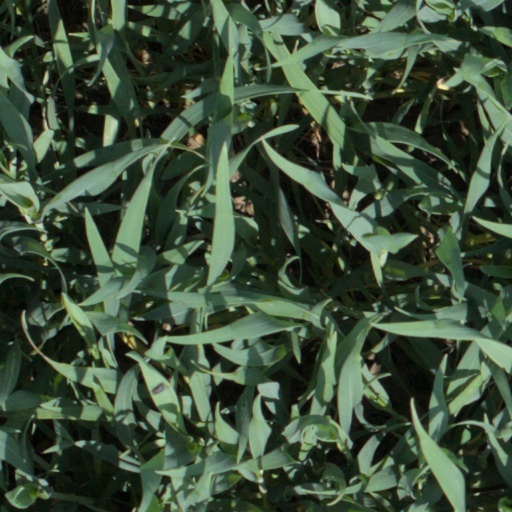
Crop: wheat